Nic Case

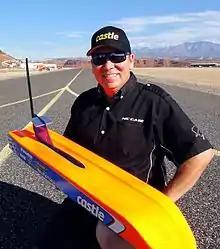
Nic Case with the R/C Bullet

Nic Case (born 1963) is an American radio-controlled model hobbyist from Southern California specializing in speedrunning. He is notable for becoming the first person to reach with his radio-controlled car, the R/C Bullet, having surpassed his records three times with a confirmed entry at the Guinness World Records in 2008, 2013 and 2014. His attempt has been documented by the Discovery Channel and was cited in an episode of "Tosh.0".